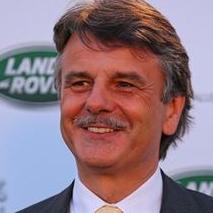
Age: 56